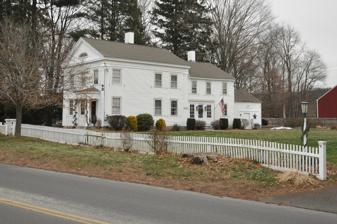
Building: Horace Webster Farmhouse
Country: United States of America
Year built: 1837
Historic house in Connecticut, United States United States historic place Horace Webster Farmhouse U.S. National Register of Historic Places Show map of Connecticut Show map of the United States Location 577 South End Rd., Southington, Connecticut Coordinates 41°34′1″N 72°52′27″W / 41.56694°N 72.87417°W / 41.56694; -72.87417 Area 1 acre (0.40 ha) Built 1837 ( 1837 ) Architectural style Greek Revival NRHP reference No. 77001417 Added to NRHP August 24, 1977 The Horace Webster Farmhouse is a historic house at 577 South End Road in Southington, Connecticut .  Built about 1837, it is the town's only surviving example of a three-bay Greek Revival house.  It was listed on the National Register of Historic Places in 1977. Description and history The Horace Webster Farmhouse is located in southeastern Southington, on the east side of South End Road just north of the Southington Country Club.  It is a 2 + 1 ⁄ 2 -story wood-frame structure, with a gabled roof and clapboarded exterior.  It has a three bay front facade, with broad corner pilasters of the Doric order rising to an entablature and fully pedimented gable. A semi-oval window is set in the center of the gable.  The main entrance is in the rightmost bay, sheltered by a hip-roof portico supported by fluted Doric columns.  The door is framed by sidelight and transom windows with leaded lights.  A two-story ell extends to the rear of the main block, with a shed/garage beyond.  The interior is not as sophisticated as the exterior, with a modest open staircase and cast iron fireplace surrounds. Horace Webster, a descendant of early Connecticut governor John Webster , purchased the land for this house in 1835, which then included the adjacent country club land as farmland.  He moved an older house (demolished in 1975) to make way for this house, which was completed about 1937.  Webster operated a beef farm and shoe shop, and moved away in 1863.  The property remained in the family until 1922.  The land for the golf course was leased in the 1920s and eventually sold. See also National Register of Historic Places listings in Southington, Connecticut References